Crystal Castles

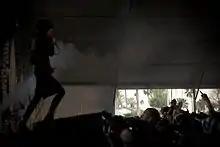
Crystal Castles performing at the Coachella Valley Music and Arts Festival 2009

Crystal Castles toured and performed at numerous festivals around the world to support the album, including Ireland's Oxegen Festival, the All Points West Music & Arts Festival in New Jersey, Coachella Valley and Music Festival in Indio, California, the Heineken Open'er Festival in Poland, and the Reading and Leeds Festivals in England. They headlined a "Vice" magazine tour across the UK in November 2007, and the 2008 NME New Noise tour across the UK.